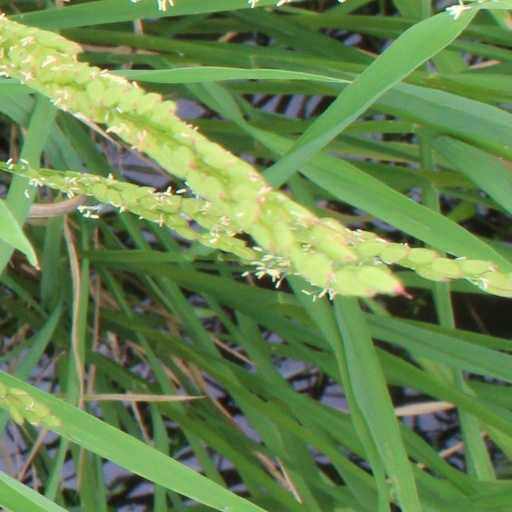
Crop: rice